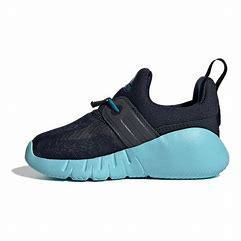
Brand: adidas
Model: Rapidazen I